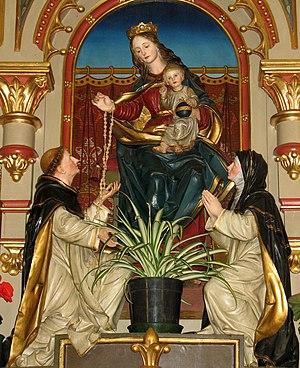
Catherine Benincasa, en religion Catherine de Sienne, née le 25 mars 1347 à Sienne, en Toscane, et décédée le 29 avril 1380 à 33 ans à Rome, est une tertiaire dominicaine mystique, qui a exercé une grande influence sur l'Église catholique. Elle est déclarée sainte et docteur de l'Église.
Je vous salue Marie est une prière catholique, connue aussi sous le nom latin Ave Maria, des premiers mots par lesquels l'ange Gabriel salue la Vierge Marie dans la scène communément appelée Annonciation. Cette scène qui est chronologiquement le point zéro du nouveau testament, de la nouvelle alliance, met en avant une femme et pose ainsi la place des femmes dans la religion chrétienne. Ainsi, Notre-Dame du Rosaire est le pendant de la piéta, début et fin, fin et début. C'est cette mère qui est implorée par tous, tous les jours ou dans les situations difficiles, par marins, mineurs et malades : « maintenant et à l'heure de notre mort ».